Answer in natural language. Considering the relative positions, where is brown top white leg dining table with respect to walnut wood open shelving unit? Choose between the following options: right or left
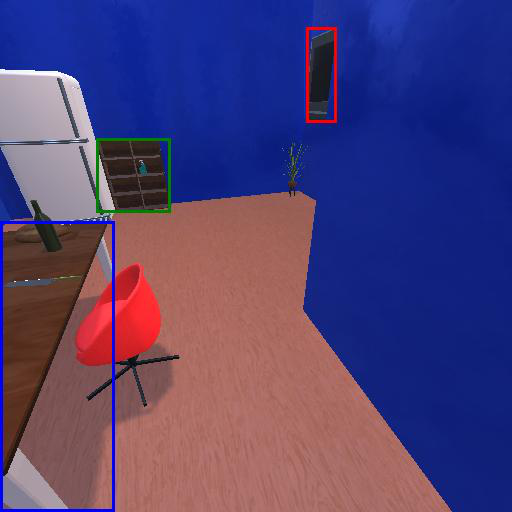
<answer>right</answer>